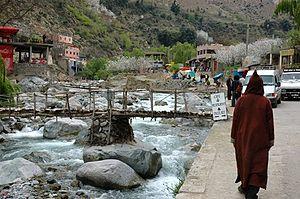
Sti Fadma, aussi appelée Setti-Fatma, est une commune rurale de la province d'Al Haouz, dans la région de Marrakech-Safi, au Maroc. Elle ne dispose pas de centre urbain mais a pour chef-lieu un village du même nom.